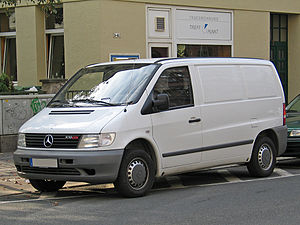
Mercedes-Benz type 638
Mercedes-Benz Vito
Mercedes-Benz type 638 var en varebil og konkurrent til Volkswagen Transporter. Modellen blev solgt under navnene Vito og V-klasse.